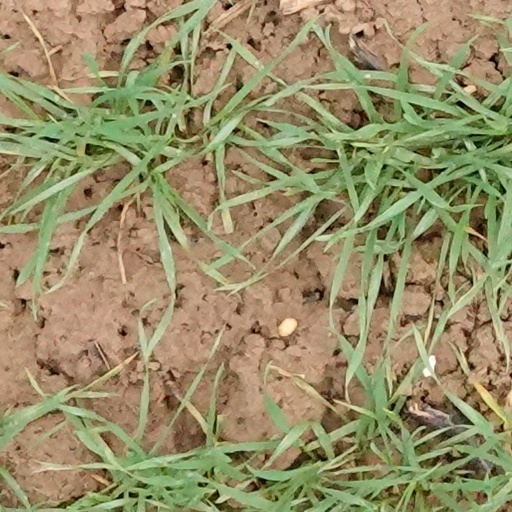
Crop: wheat